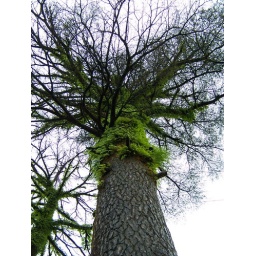
There are stars in the southern sky Southwards as you goThere is moonlight and moss in the treesDown the seven bridges road